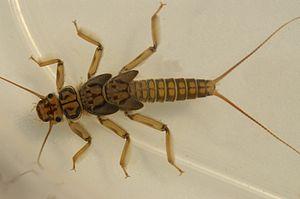
Le Grèbe castagneux est une espèce d'oiseaux de la famille des Podicipedidae. Cet oiseau est le plus petit des membres de la famille des grèbes, d'où son nom et son synonyme vernaculaire de Petit Grèbe. C'est aussi le seul grèbe d’Europe à pondre régulièrement deux fois par an. Oiseaux discrets, ils s’installent sur n’importe quel lac, étang, mare ou marais possédant une végétation assez dense sur ses rives.
Les Plécoptères souvent appelés perles, ou mouches de pierre sont un ordre d'insectes, de la sous-classe des ptérygotes et du super-ordre des Polynéoptères.
Le Desman des Pyrénées ou Rat-trompette est un mammifère de la famille des talpidés qui ne vit que dans les Pyrénées et le nord de l'Espagne et du Portugal. C'est un insectivore semi-aquatique, vivant à proximité des torrents et de mœurs essentiellement nocturnes. Il est surnommé rat à trompette à cause de la forme de son museau. Le desman ressemble anatomiquement à d'autres animaux tels que le rat, bon nageur, la taupe, équipée pour creuser la terre, ou la musaraigne au museau pointu, flairant les insectes.